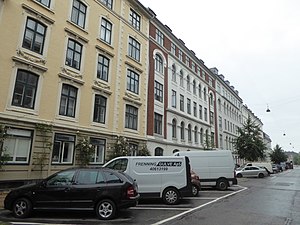
Tordenskjoldsgade / Bygninger
Etageejendomme fra 1870'erne med nr. 25 i midten.
Tordenskjoldsgade er en gade i Indre By i København, der går fra Harald Landers Gade til Havnegade. Gaden er opkaldt efter søhelten Peter Wessel Tordenskiold. I 2005 blev den nordligste del af gaden ved Det Kongelige Teater omdøbt til August Bournonvilles Passage. Den nuværende gade er overvejende bebygget med etageejendomme men suppleret af forskellige virksomheder og offentlige institutioner.